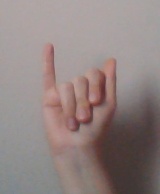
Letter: meem